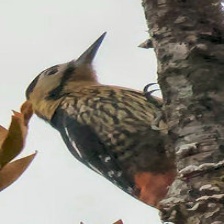
Species: DARJEELING WOODPECKER
Scientific name: DENDROCOPOS DARJELLENSIS